Oppenwehe Moor

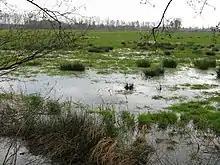
Bulrushes

The actual area of bog within the state of North Rhine-Westphalia covers 215 ha and has been a nature reserve since 1974. The landowner of most of the real estate is the district of Minden-Lübbecke, which has bought up the plots of land with the support of the state of North Rhine-Westphalia. In spite being formerly drained, the bog forms a habitat for a large number of endangered plant and animal species. Important plants on the Oppenwehe Moor include peat mosses, cottongrass and cross-leaved heath. The peat mosses are responsible for the growth of the bog and are the most important plants in the raised bog; they can store more than twenty times their own weight of water. Their lower layers die off and become peat. The best-known and most striking plant is cottongrass. In spring the cottongrasses turn large parts of the raised bog into a sea of white. The cross-leaved heath is a typical heather plant of raised bogs. It prefers wet locations and blooms in summer.